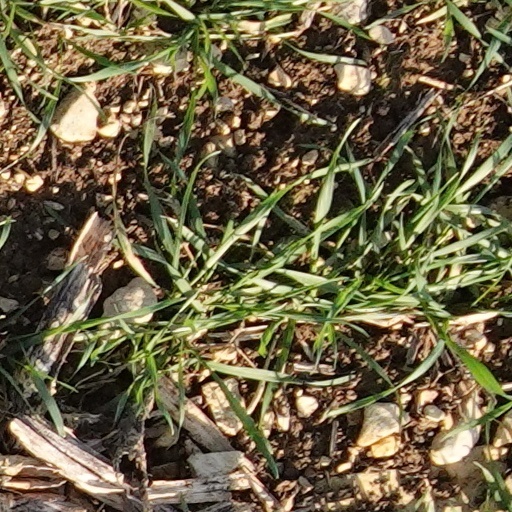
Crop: wheat